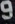
Number: 9